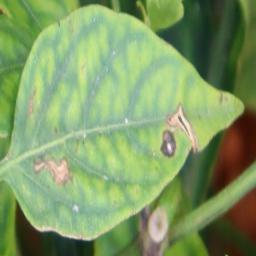
Label: nutritional